Siege of Alexandria (47 BC)

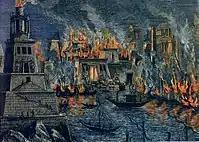
"The Fire of Alexandria" by Herman Goll in 1876. Painting shows the burning of Alexandria during the siege.

Caesar landed in Alexandria three days after Pompey's death with some three thousand men and eight hundred Germanic auxiliary horses, occupying parts of the Alexandrian royal quarter. Ptolemy had Caesar presented with Pompey’s severed head to which Caesar turned away in horror. He was also presented with Pompey’s signet ring, which he accepted. Caesar was said to have become overwhelmed with grief and wept for his one-time ally and son-in-law. This display of emotion has been interpreted differently by historians as to whether or not it was legitimate. Historian Cassius Dio claimed Caesar's sorrow was insincere– citing Caesar's long-standing hatred for Pompey, claiming even that Pompey had been Caesars “antagonist and rival,” therefore his display of remorse was ingenuine. Regardless of his true feelings towards the death of Pompey, he demanded a ten million denarii payment towards a debt of Ptolemy's father, Ptolemy XII Auletes, and declared his intention to mediate the dispute between Ptolemy and his sister Cleopatra VII.